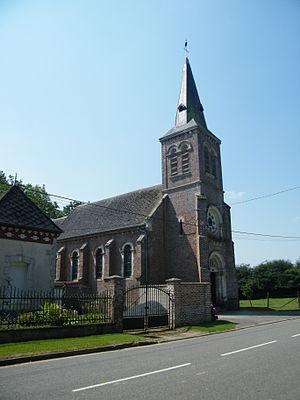
église.
Colincamps est une commune française située dans le département de la Somme, en région Hauts-de-France.